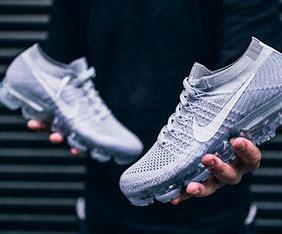
Brand: Nike
Model: Air Vapormax 2023 Flyknit